SpaceKids

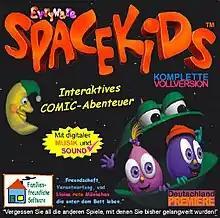
German edition boxart

SpaceKids is a video game developed by Evryware Software and published by MicroProse in 1994 for MS-DOS.